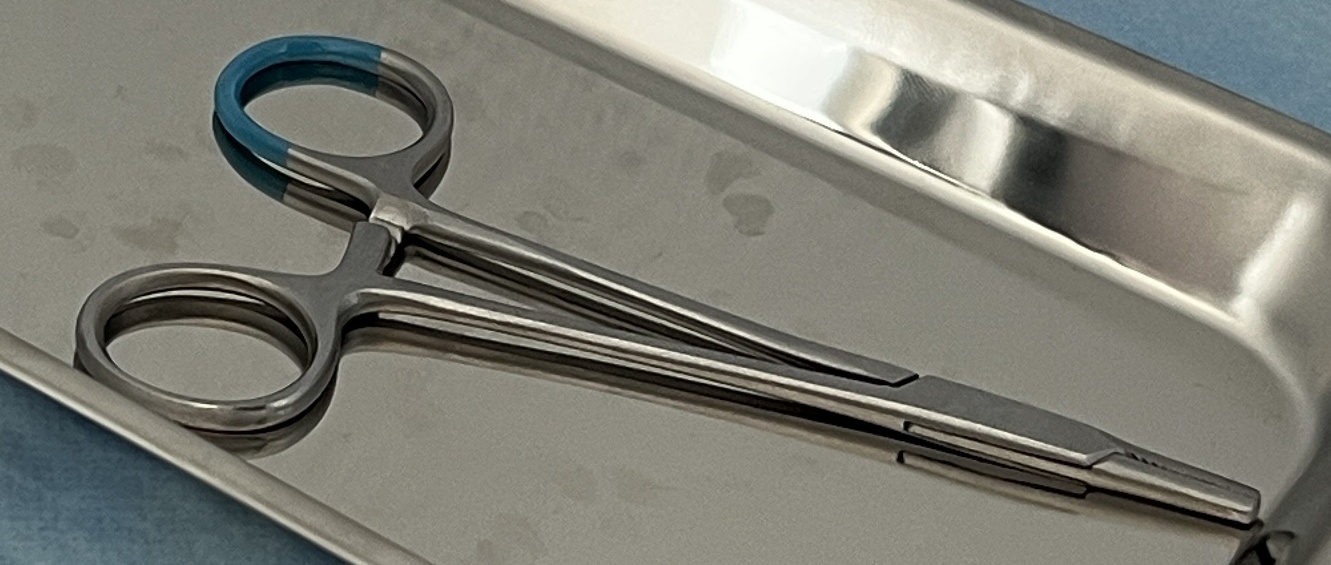
Hinged instrument state: closed